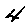
Label: 4